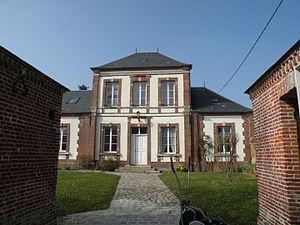
mairie de Boutencourt
Boutencourt est une commune française située dans le département de l'Oise, en région Hauts-de-France.